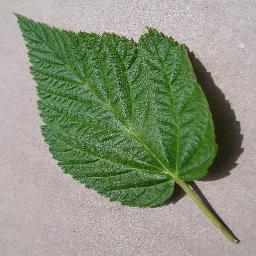
Label: Raspberry___healthy